List of Once Upon a Time characters

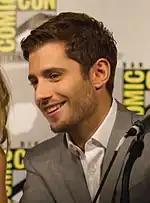
Julian Morris

Percy/White Rabbit ("Wonderland"), voiced by John Lithgow, is the husband of Mrs. Rabbit, and father of his son and daughter. As the White Rabbit of Wonderland, Percy is able to create rabbit-hole portals to any realm. During his time in Victorian England, Alice follows Percy through a rabbit hole to Wonderland. Twenty-eight years later, he retrieves the Knave of Hearts from Storybrooke and help rescue Alice from an asylum, bringing them both to Wonderland to help find Cyrus. To defeat Jafar, he recruits an army to defeat Jafar's undead army. Following Jafar's defeat, he opens a portal for Alice, Cyrus and many of their Wonderland friends to Victorian England for preparation of Alice and Cyrus' wedding. After the wedding, he sends his family, Anastasia, and Wille back to Wonderland. Years later, he can be seen looking from behind some tall grasses when Alice and Cyrus are seen with their child.